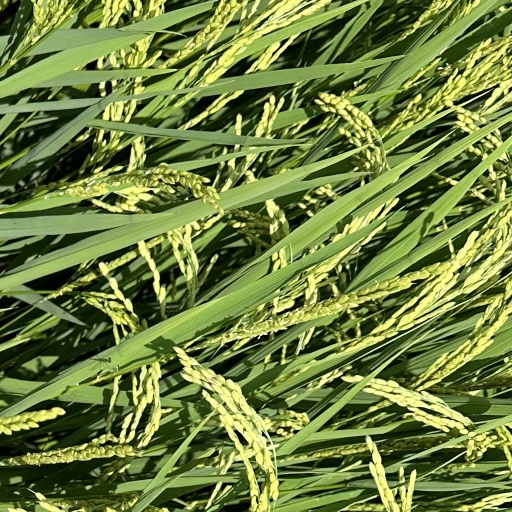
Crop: rice